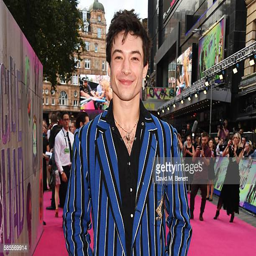
actor attends the european premiere